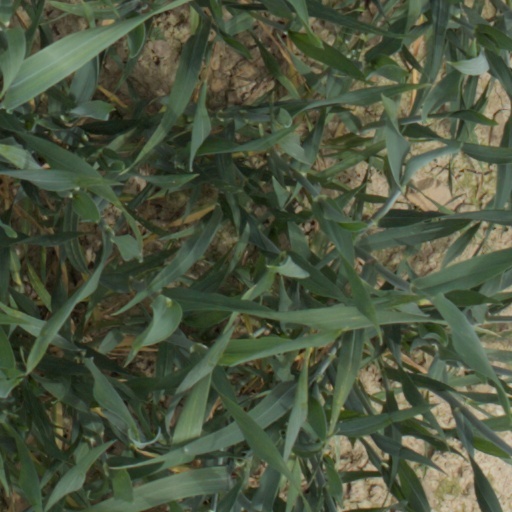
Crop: wheat